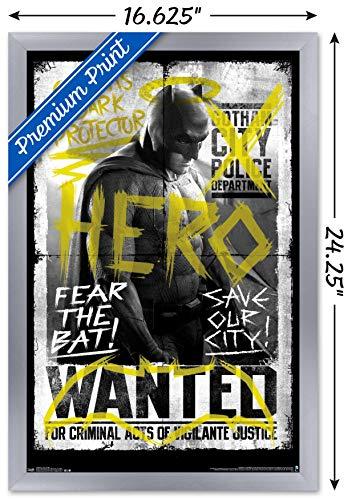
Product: Trends International DC Comics Movie - Batman v Superman - Fear The Bat Wall Poster, 14.725" x 22.375", Silver Framed Version
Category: Toys & Games | Toy Figures & Playsets | Action Figures
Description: Great Condition.
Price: $27.78
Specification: ProductDimensions:16.5x24.2x0.8inches|ItemWeight:2.3pounds|ShippingWeight:2.3pounds|Manufacturer:TrendsInternational|ASIN:B07ZGH3QK3|Itemmodelnumber:FR14066SIL14X22